List of La Salle University people

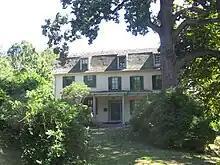
Peale House on Belfield, the current Alumni House

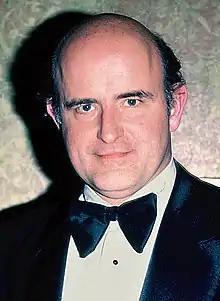
Peter Boyle

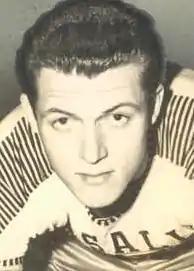
Tom Gola's number 15 is retired by La Salle University. The Tom Gola Arena is named after him.

La Salle Olympians have won a total of seven medals (five gold, and two bronze) in 12 Olympic Games.